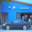
Label: automobile